She Past Away

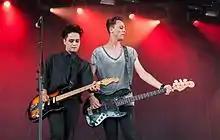
She Past Away, 2014: Volkan Caner and the former member İdris Akbulut

The band has a post-punk, new wave and gothic rock sound, inspired by musical acts such as The Sisters of Mercy, Asylum Party, Death in June, Clan of Xymox, DAF, Siouxsie and the Banshees of the 1980s. The first record of She Past Away had a more guitar and bass-focused style, they later switched to a more electronic sound. Their style was also compared to other old acts such as Joy Division, Depeche Mode, Bauhaus and Suicide.